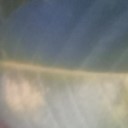
Label: Leaf_rust